Museums and exhibitions at Mount Olympus

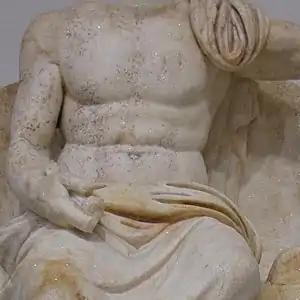
Details of a statue of Zeus Hypsistos, Archaeological museum, Dion

Archaeological and historical finds, as well as contemporary works of art are displayed in the museums and exhibitions at Mount Olympus.